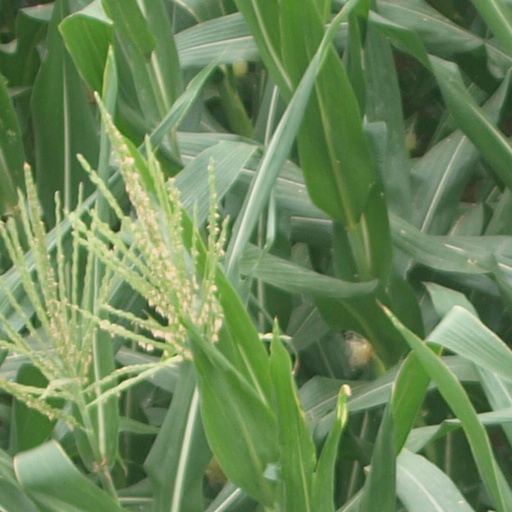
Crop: maize; corn